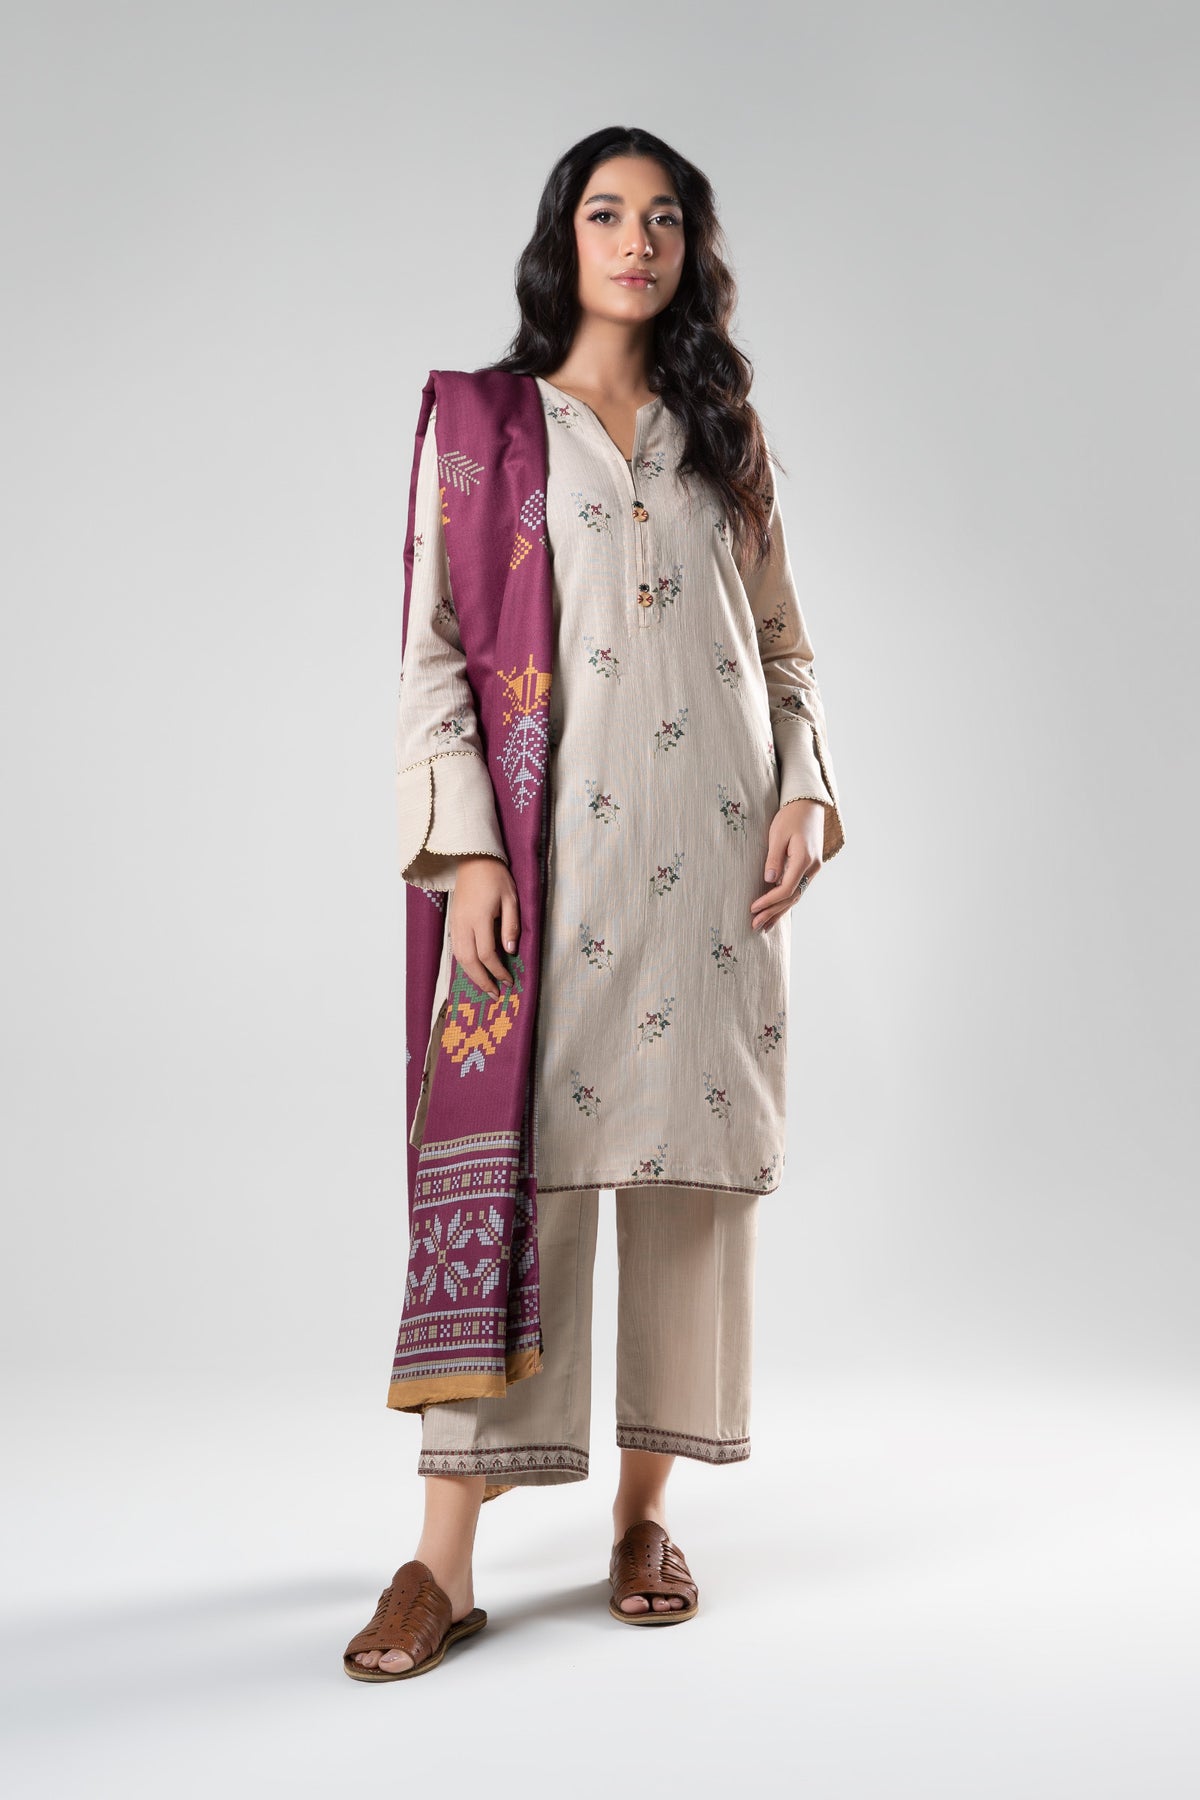
beige multi kurta set